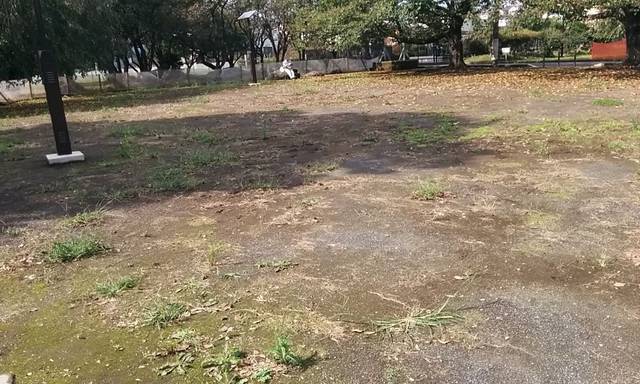
Region: Japan
Coordinates: 35.692, 139.472